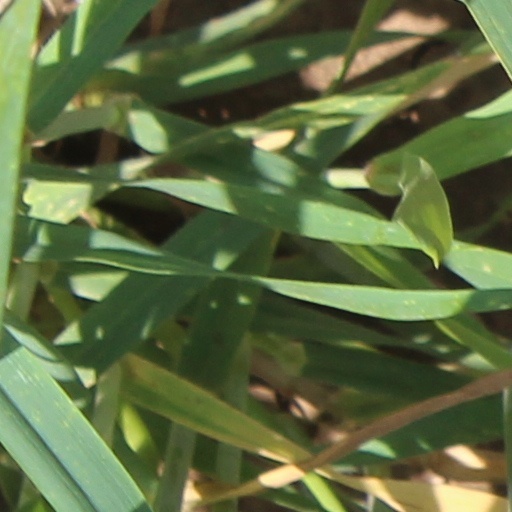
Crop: wheat